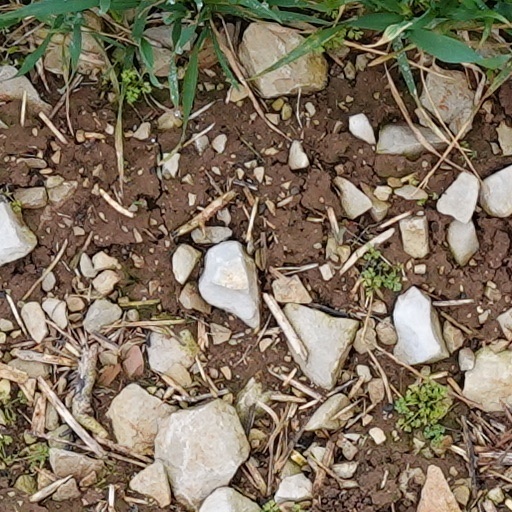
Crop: wheat